Places of worship in Bengaluru

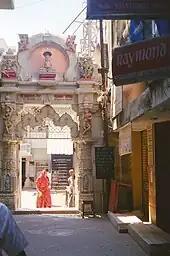
Sri Mahavira Jain temple, Chickpet area

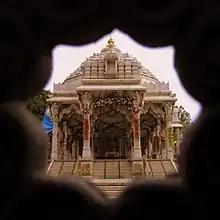
Adinath Jain temple, Jayanaga

The old Protestant denominations in the region, merged after Indian independence forming the Church of South India, on September 27, 1947. Landmark CSI churches of Bangalore are the St. Mark's Cathedral (M.G. Road, 1808), Holy Trinity (M.G. Road, 1851), St. Andrew's (Cubbon Road, 1866), East Parade (Dickenson Road, 1862), Wesley Church (Promenade Road, 1896) and Hudson Memorial church (City Corporation, 1904).